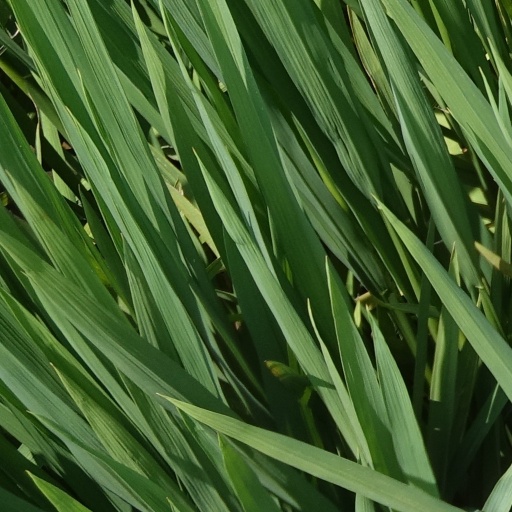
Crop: rice